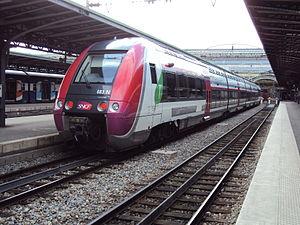
La rame BGC 683 en gare de l'Est
La ligne P du Transilien, plus souvent simplement dénommée ligne P, est une ligne de trains de banlieue qui dessert l'est de l'Île-de-France. Elle relie Paris-Est à Château-Thierry et La Ferté-Milon via Meaux, ainsi qu'à Provins et Coulommiers. Elle comprend également une navette ferroviaire reliant Esbly à Crécy-la-Chapelle ainsi qu'un service d'autocars reliant Coulommiers à La Ferté-Gaucher.